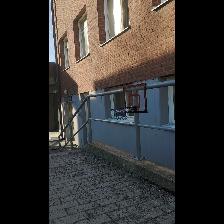
Label: NonHuman